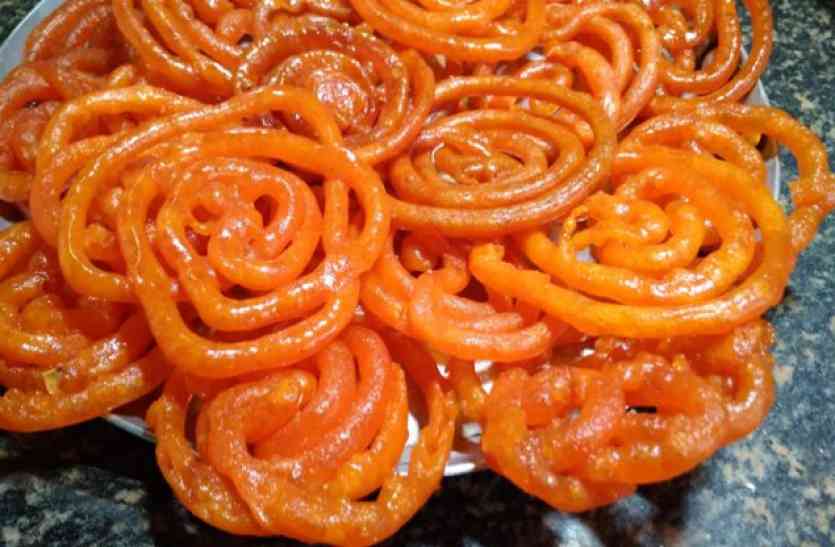
Dish: jalebi